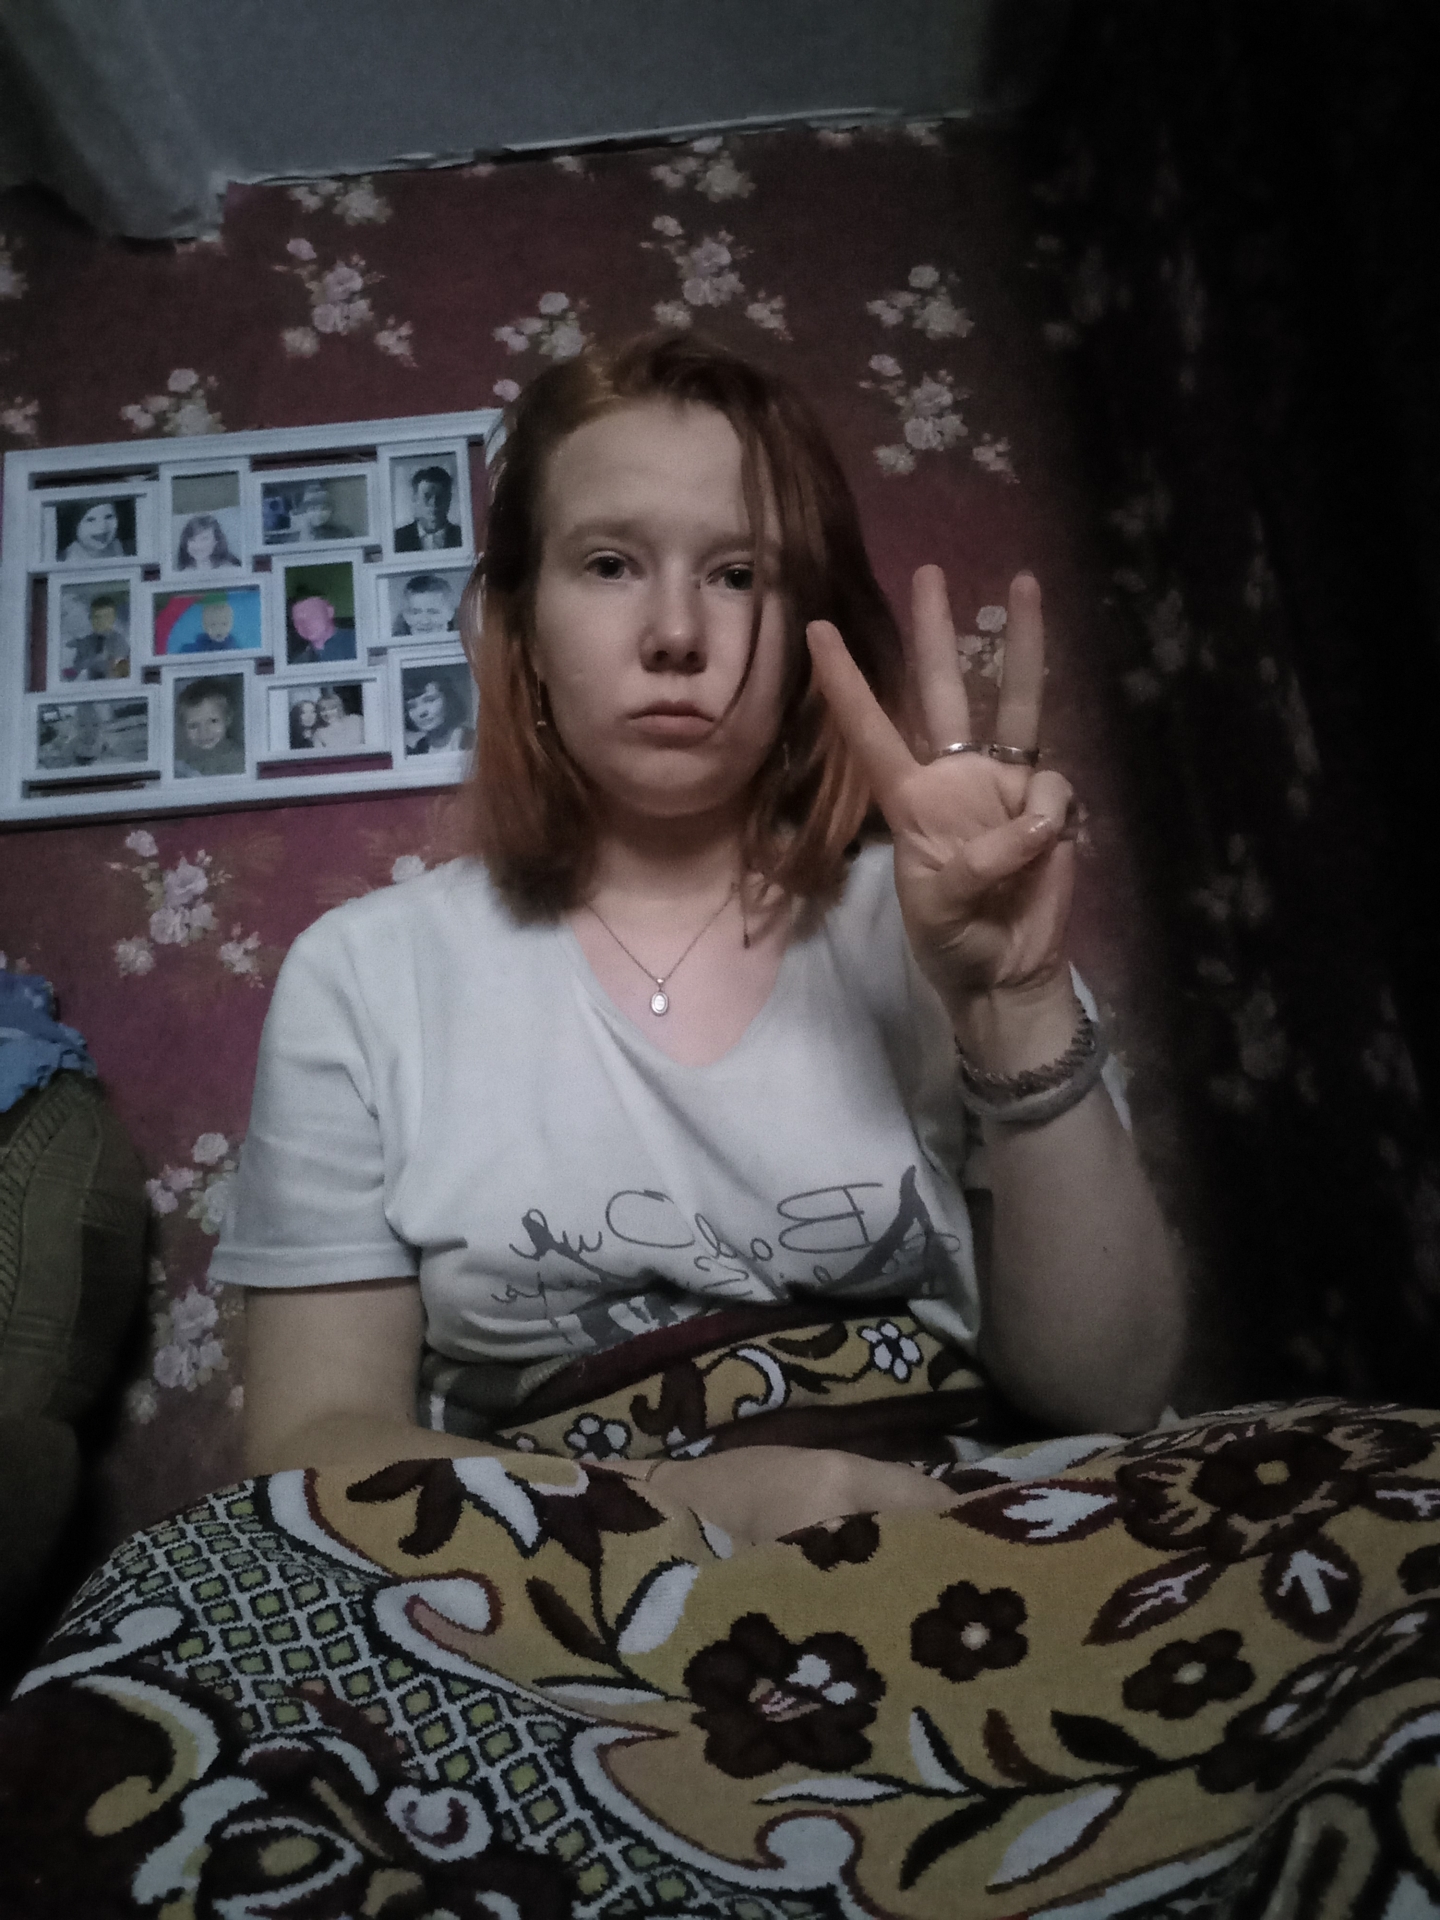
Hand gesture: three